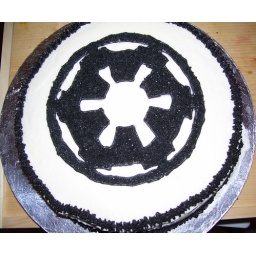
First cake I've set a bag to in nearly a decade